Nondispersive infrared sensor

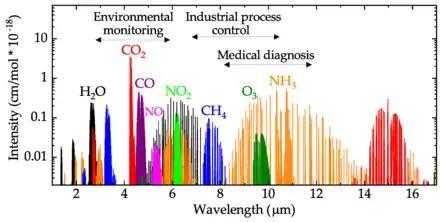
Mid-infrared absorption spectra of some gases

Gases do not have a specific sensing wavelength, rather there are regions of the IR spectrum where there are typically many thousands of closely spaced absorption lines. See the Hitran database for more information.